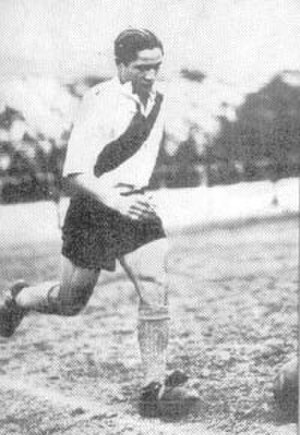
Adolfo Pedernera
"Adolfo Pedernera var en argentinsk fodboldspiller og -træner, der med tilnavnet ""El maestro"" blev anset for at være en af verdens bedste spillere i 1940'erne og en af Argentinas bedste spillere gennem tiden.